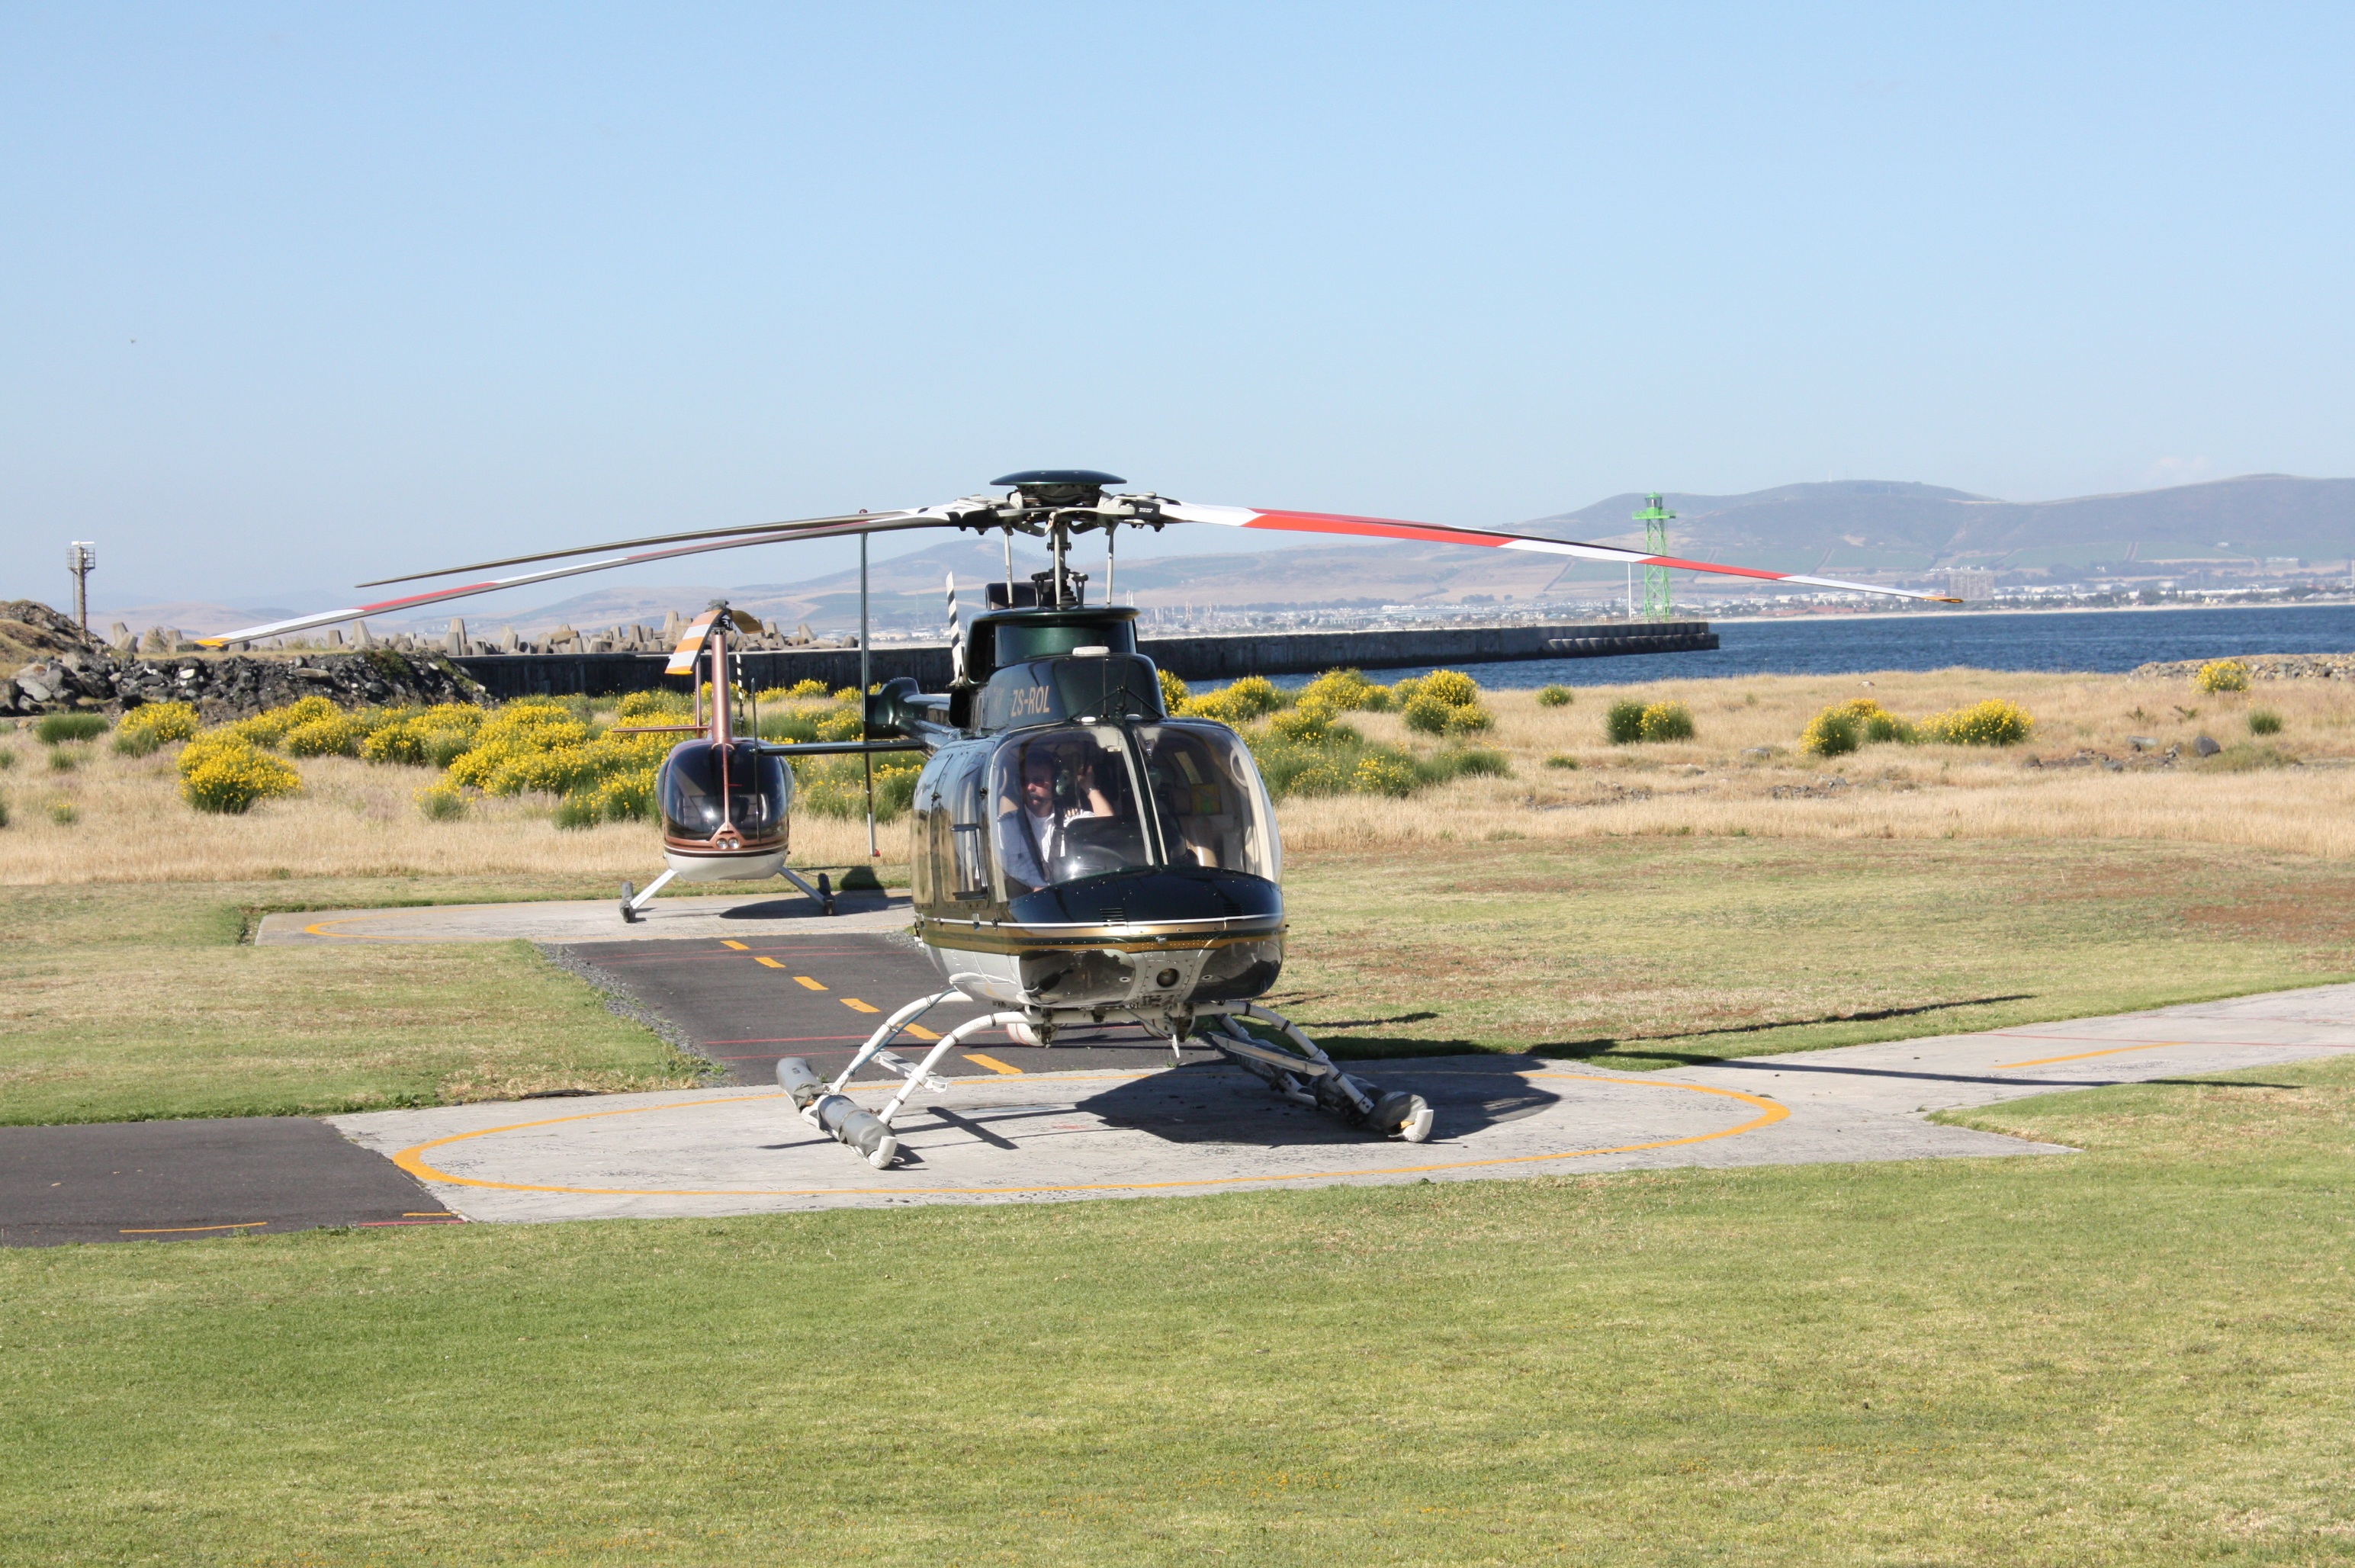
aircraft, vehicle, aviation, flight, helicopter, rotorcraft, cape town, air force, helicopter flight, atmosphere of earth, helicopter rotor, military helicopter, ultralight aviation, radio controlled helicopter